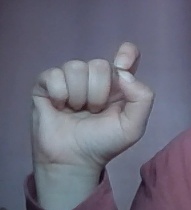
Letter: fa